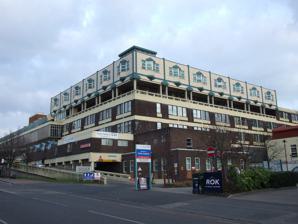
Building: Poole Hospital
Country: United Kingdom
Year built: 1907
Hospital in Dorset, United Kingdom Poole Hospital University Hospitals Dorset NHS Foundation Trust Shown in Dorset Geography Location Poole, Dorset, United Kingdom Coordinates 50°43′17.4″N 1°58′24.6″W / 50.721500°N 1.973500°W / 50.721500; -1.973500 Organisation Care system Public NHS Type General Services Emergency department Yes Accident & Emergency Beds 789 History Opened 1907 Links Website www .uhd .nhs .uk /hospitals-poole Lists Hospitals in the United Kingdom Poole Hospital (also known as Poole General Hospital ) is an acute general hospital in Poole , Dorset, England. Built in 1907, it has expanded from a basic 14-bed facility into a 789-bed hospital. It is the trauma centre for east Dorset and provides specialist services such as cancer treatment for the entire county. It is managed by the University Hospitals Dorset NHS Foundation Trust . The hospital was managed by Poole Hospital NHS Foundation Trust until the merger with The Royal Bournemouth and Christchurch Hospitals NHS Foundation Trust on 1 October 2020. Location Poole Hospital is situated on Longfleet Road (part of the B3068 road ), just below St Mary's Church , in the Longfleet area of Poole approximately 0.5 miles (0.80 km) from the town centre. The hospital's maternity unit lies opposite the main building in St. Mary's Road. The hospital has an adjacent multi-story car park and a total of 307 parking spaces. It is served by several bus routes operated by More Bus . History In 1897, Poole's hospital was established inside a mansion house in the town centre. Known as Poole Mansion, the house had been built in 1749 by John Bastard for a prosperous local merchant but had since been bought by local wealthy landowner Ivor Guest, 1st Baron Wimborne . The hospital was named Cornelia Hospital after its benefactress, Lady Cornelia Spencer-Churchill, daughter of the 7th Duke of Marlborough and wife of Ivor Guest. In 1907, the hospital relocated to Longfleet Road to offer patients the "purer air of Longfleet" and to provide space for future expansion. The new hospital, designed by the architect Walter Andrew , cost £3,369 to construct and contained 14 beds. During the First World War , two additional wards were built with 65 beds for the treatment of wounded servicemen. The hospital was damaged by German air-raids during the Second World War and several of the hospital buildings were rebuilt. In 1947, the Cornelia was renamed "Poole General Hospital" and following the establishment of the National Health Service (NHS) in 1948, it became an NHS hospital. During the 1950s, a new pathology department and an outpatients unit were created and in 1961; a maternity unit was built to the north of the main hospital building. By 1960, the main hospital buildings required modernisation and work began on a new hospital. Most of the hospital was demolished and replaced with a 500-bed facility with 1,150 staff which cost £5,000,000 to build and equip. The new hospital was formally opened in a ceremony attended by Queen Elizabeth II in July 1969. Further expansion has seen bed numbers increase to 789 and staff numbers increase to some 4,300 employees. It was announced in March 2022 that the accident and emergency department would close by late 2026 as part of the merger and consolidation of services across Poole, Royal Bournemouth and Christchurch hospitals agreed in Dorset's Clinical Services Review . Services Poole Hospital provides a range of district hospital care for the 270,000 residents of Poole, Purbeck and east Dorset, and is the major trauma centre for east Dorset. In 2009 the hospital treated 46,815 inpatients, 172,710 outpatients, 17,597-day-cases and 56,557 people attended the Accident & Emergency department. It also provides child health and maternity services for a catchment area which includes Bournemouth and Christchurch , and some specialist services such as neurological care and oral surgery for the entire county. Specialist palliative care is provided in a purpose built unit named Forest Holme. The hospital houses the Dorset Cancer Centre which is the specialist cancer treatment centre, including comprehensive Radiotherapy services, for adults in Dorset. Child cancer treatment at Poole Hospital is carried out in partnership with the Paediatric Oncology Centre in Southampton General Hospital . Poole Hospital's maternity unit, known as St Mary's Maternity Hospital, is the centre for high risk maternity care in east Dorset.  It provides midwifery and obstetric care, and there are approximately 4,0000 deliveries by maternity staff per year across the hospital and community settings. Performance Four-hour target in the emergency department quarterly figures from NHS England Data from https://www.england.nhs.uk/statistics/statistical-work-areas/ae-waiting-times-and-activity/ Poole Hospital is authorised and regulated by Monitor , the independent regulator of NHS foundation trusts. For the period 1 April 2008 to 31 March 2009, the Care Quality Commission 's annual assessment gave Poole Hospital an "excellent" rating for quality of services which includes: safety of patients, waiting times and cleanliness. Based on an annual financial risk rating awarded by Monitor, the Care Quality Commission also rated the hospital's quality of financial management as "excellent". The hospital reported a turnover of £183 million with a surplus of £3.4 million for 2008/09. However, Monitor's quarterly review for 1 January to 31 March 2010 reported that the hospital's financial risk rating had deteriorated from a rating of three to two (five reflects the lowest level of risk and one the highest). In April 2010, it was reported the hospital forecast a budget deficit of £3 million for the year and required £7 million of savings to break even by the end of the following financial year. Poole General Hospital was named the safest hospital in the UK by the CHKS Patient Safety Awards in 2009. The award was given following an analysis of all UK hospitals which measured hygiene and cleanliness levels and rates of hospital-acquired infections such as MRSA . Other hospitals in group Royal Bournemouth Hospital Christchurch Hospital, Dorset See also Healthcare in Dorset List of hospitals in England References